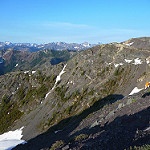
Label: mountain